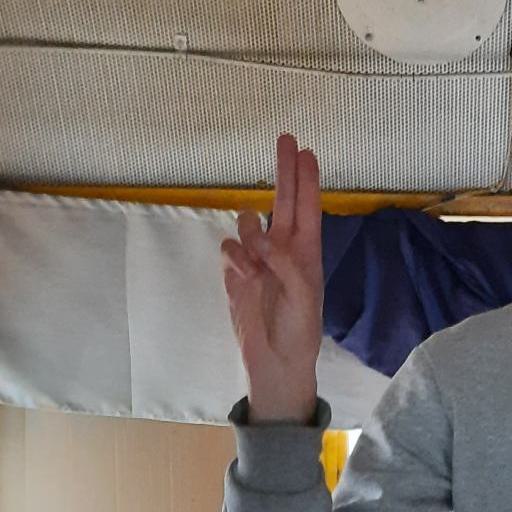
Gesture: two_up